Schepenhuis, Aalst

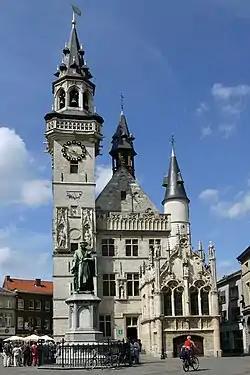
Schepenhuis and belfry, Aalst

The Schepenhuis (Aldermen's House) of Aalst, East Flanders, Belgium, is a former city hall, one of the oldest in the Low Countries. Dating originally from 1225, it was partially rebuilt twice as a result of fire damage, first after a 1380 war and again after a fireworks accident in 1879.